Border Vigilantes

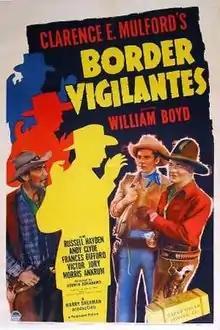
Theatrical release poster

Border Vigilantes is a 1941 American Western film directed by Derwin Abrahams and written by J. Benton Cheney. The film stars William Boyd, Russell Hayden, Andy Clyde, Frances Gifford, Victor Jory, Ethel Wales and Morris Ankrum. The film was released on April 18, 1941, by Paramount Pictures.